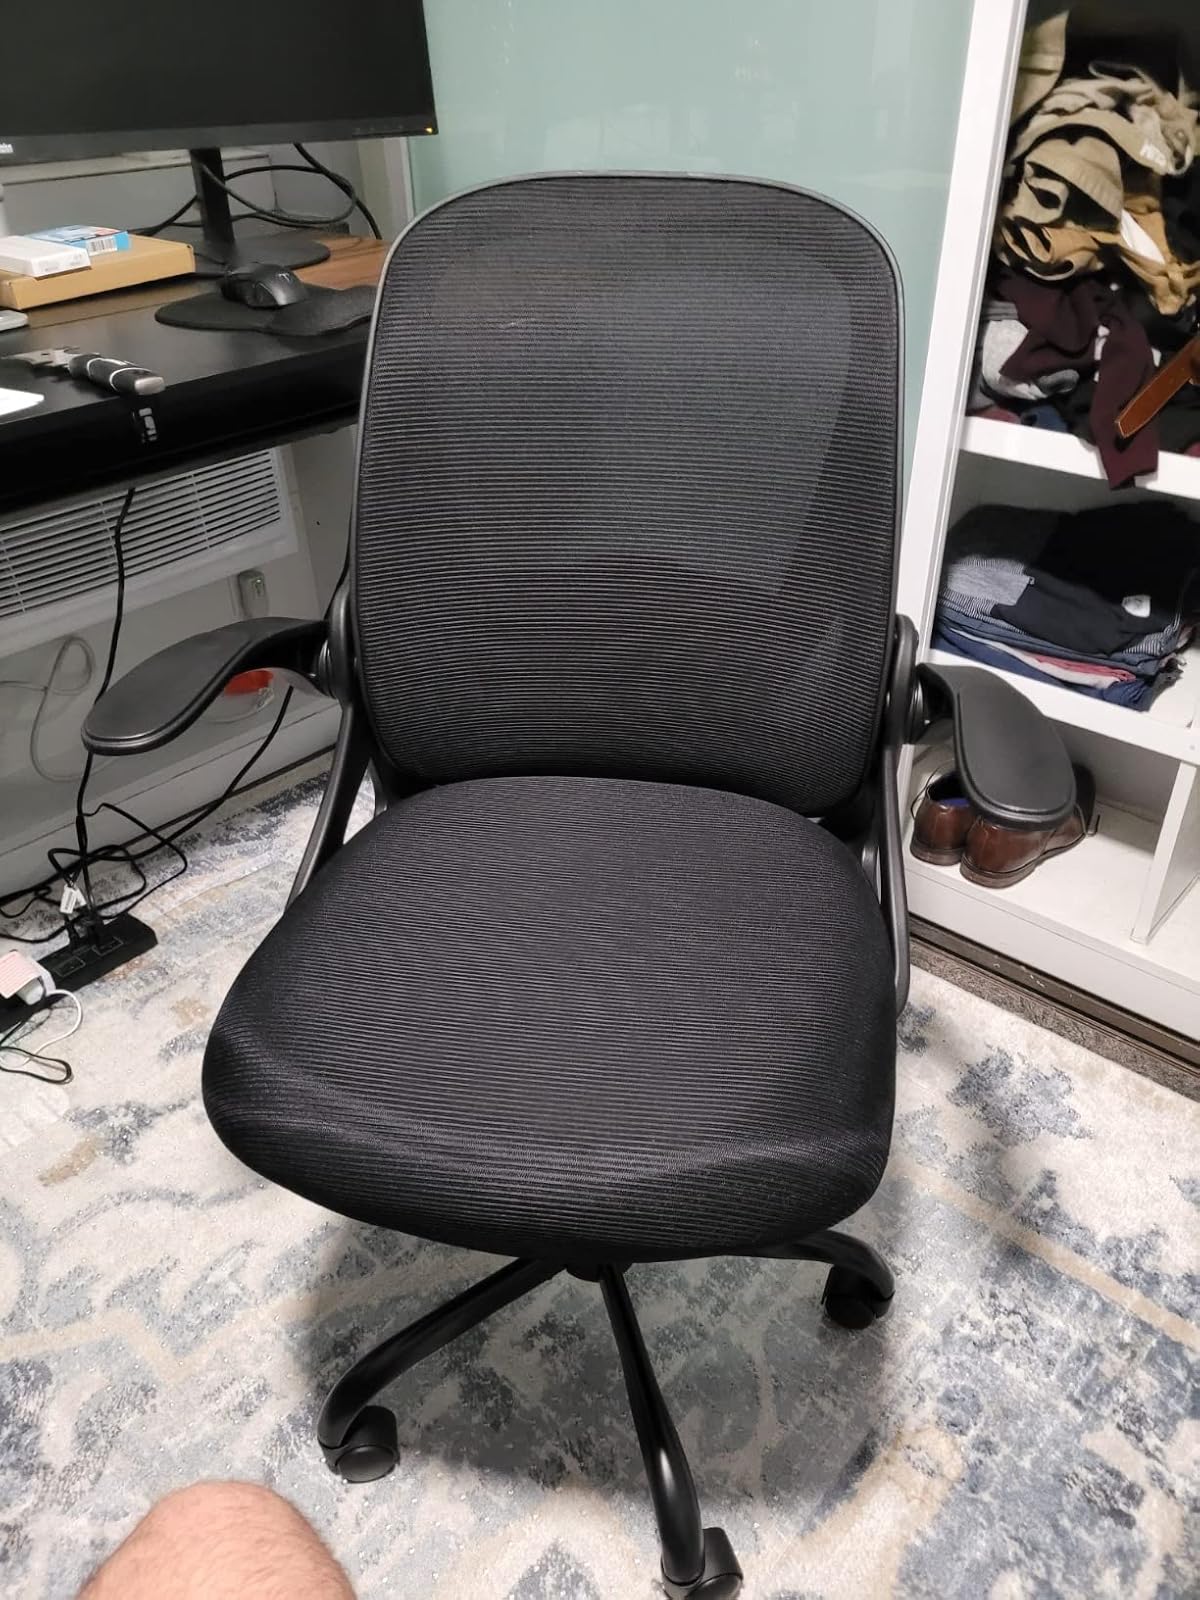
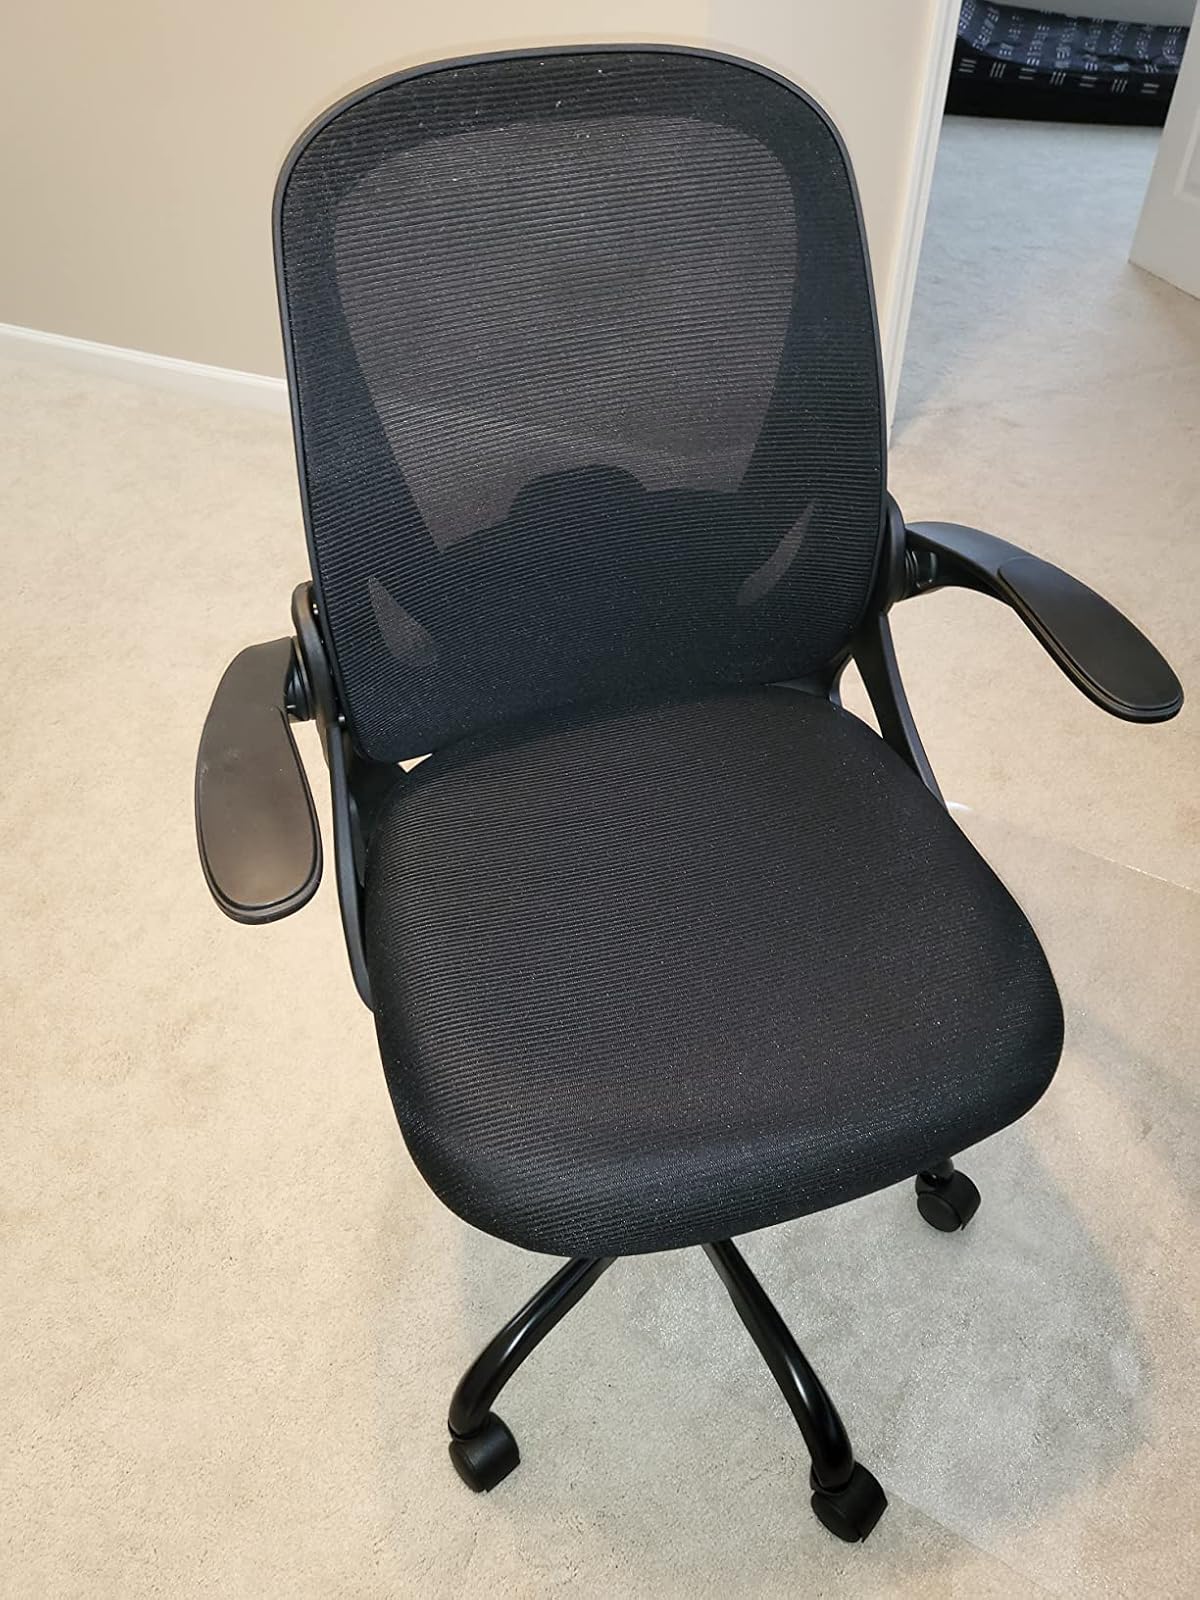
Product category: items_chair
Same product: yes